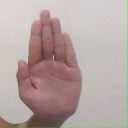
अक्षर: ध